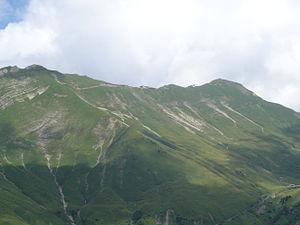
Cet article recense les tripoints entre les différents cantons, en Suisse
Le Brienzer Rothorn est une montagne à la limite du canton de Berne, du canton de Lucerne et du canton d'Obwald. On peut atteindre le sommet par un chemin de fer à vapeur, par ailleurs le dernier de Suisse à ne pas être électrifié, et ne fonctionnant qu'en été.